Brookfield, Connecticut

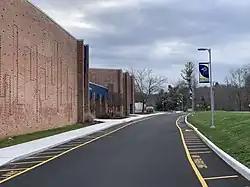
View of Brookfield High School, December 2020

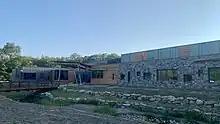
View of Candlewood Lake Elementary School, September 2023

In 2021, construction began on the new Candlewood Lake Elementary School at a construction cost of $78.1 million. The school is located on the grounds of the former Huckleberry Hill School, and replaced both Huckleberry and Center School (Pre-K–5). The school opened in September 2023, in time for the 2023–24 school year.